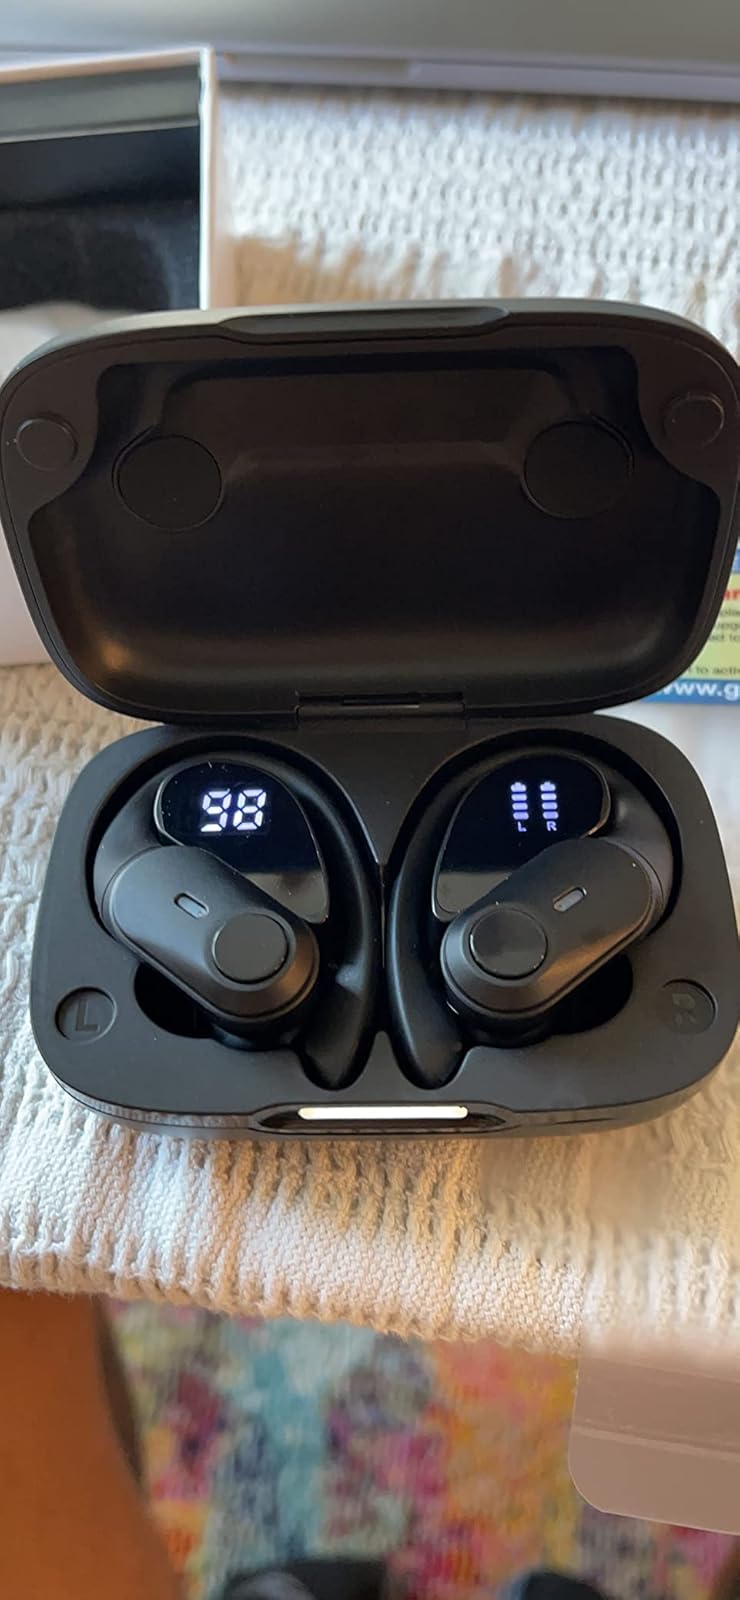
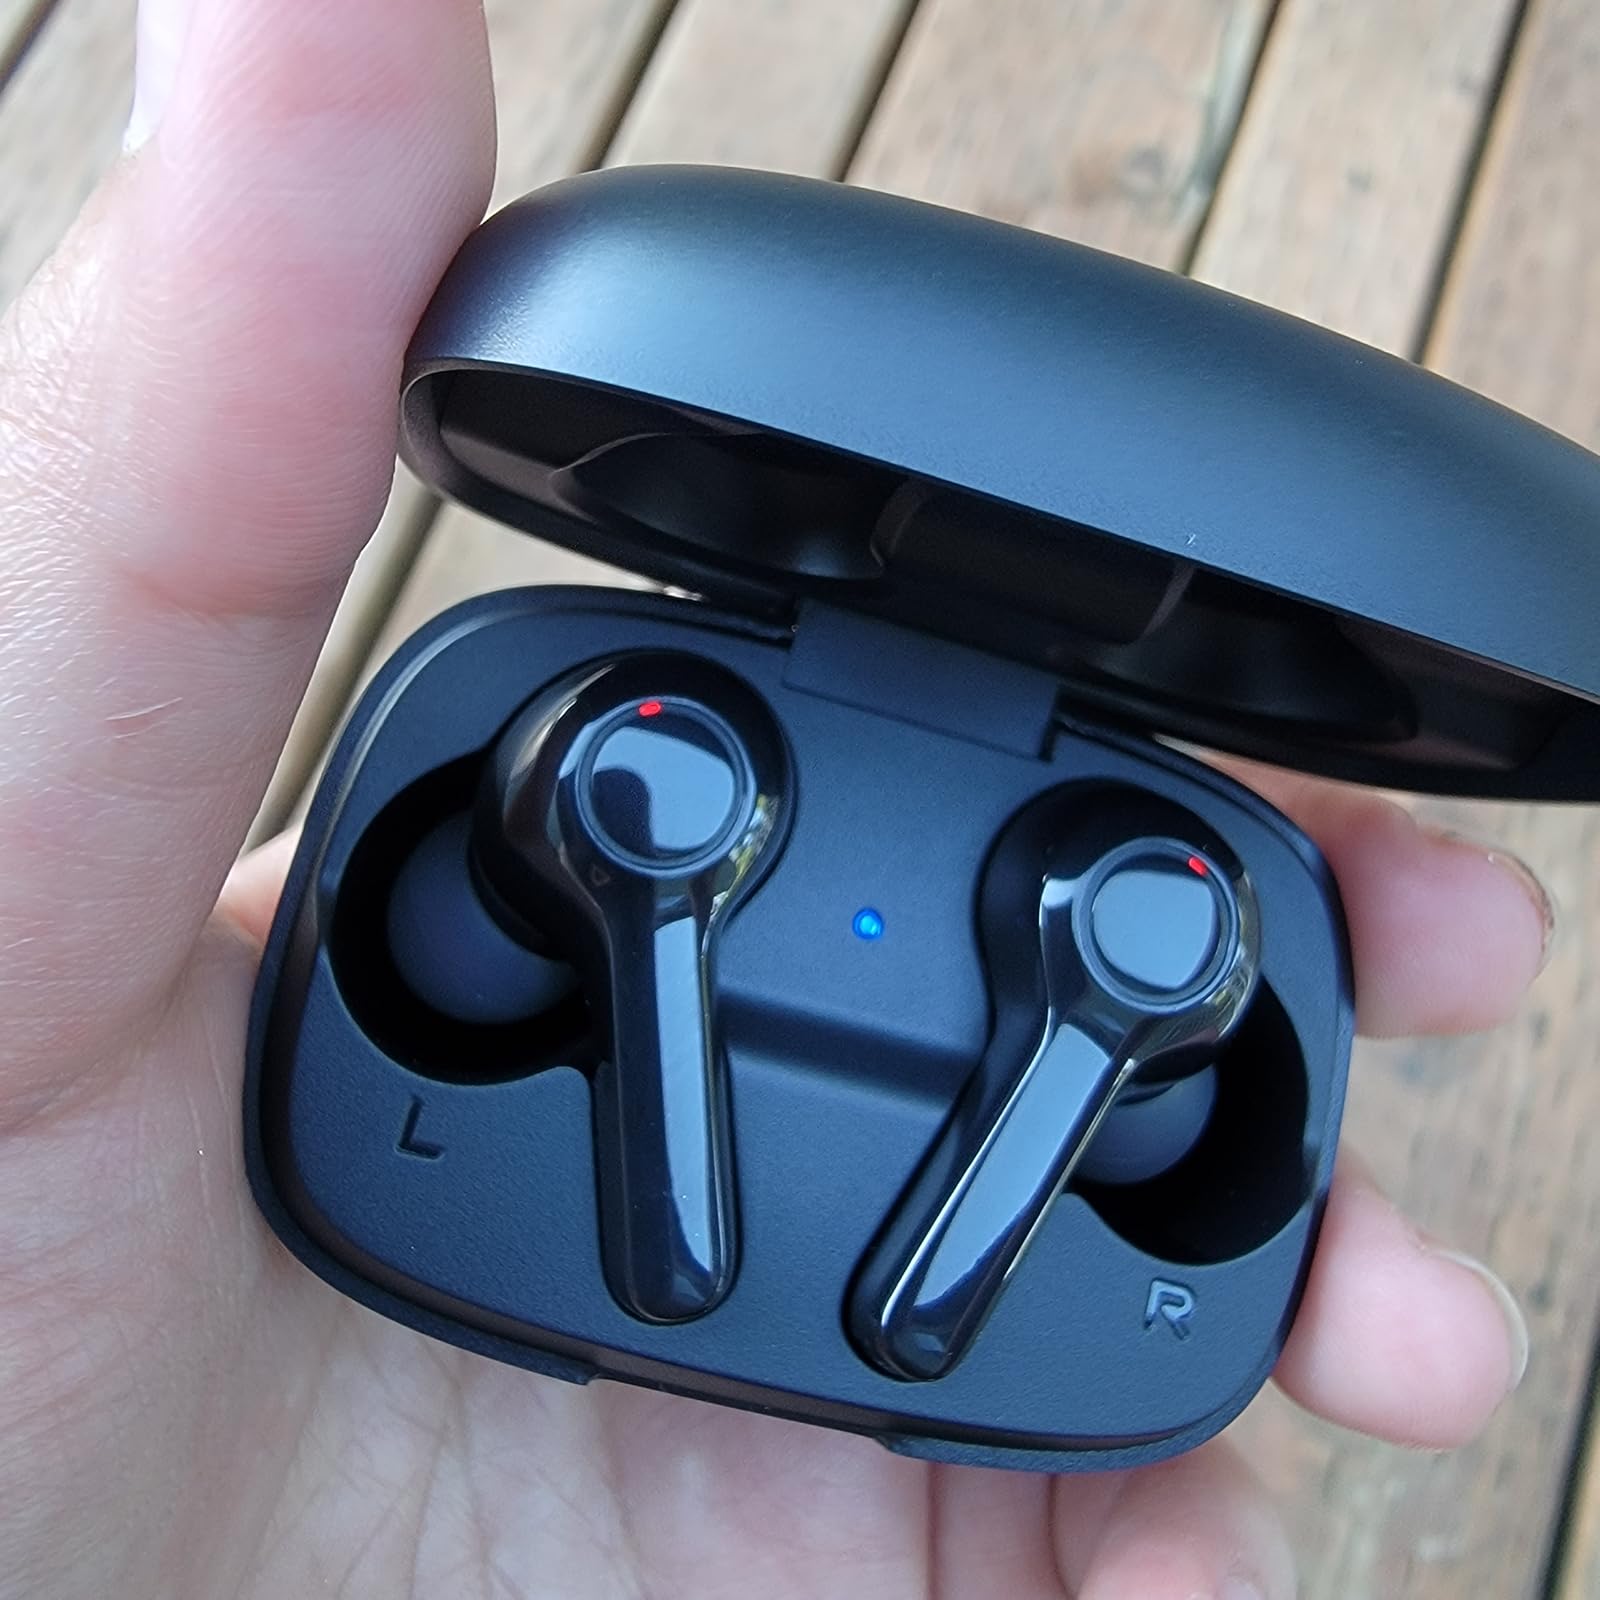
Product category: earbuds
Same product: no